Val Gardena Railway

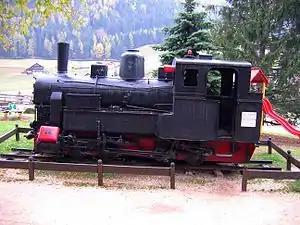
One of the locomotives preserved in a local park.

The Val Gardena Railway or Klausen-Plan was a narrow gauge railway operating in the Val Gardena in the Dolomites of northern Italy. It was constructed in 1915/6 when the region was part of the Austrian Empire. Construction was remarkably rapid: begun in September 1915, the line was completed and opened on 6 February 1916. This feat was accomplished by the conscripted labour of some 6,000 Russian prisoners of war. The railway was long, ran between Chiusa (Klausen) and Plan, and had the distinction of being the highest line operated by FS with a summit (at Plan) of above sea level. It closed on 28 May 1960. A long section between Santa Cristina Val Gardena and Ortisei is now a public footpath, the Val Gardena Railway Trail.